MV Derbyshire

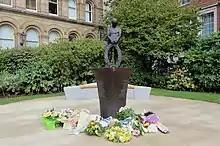
The memorial in Liverpool

A bronze plaque was placed on the wreckage as a memorial to those who were lost. On 21 September 1980, the Bibby Line vessel "Cambridgeshire" held a memorial service for "Derbyshire" in the area the vessel was lost.